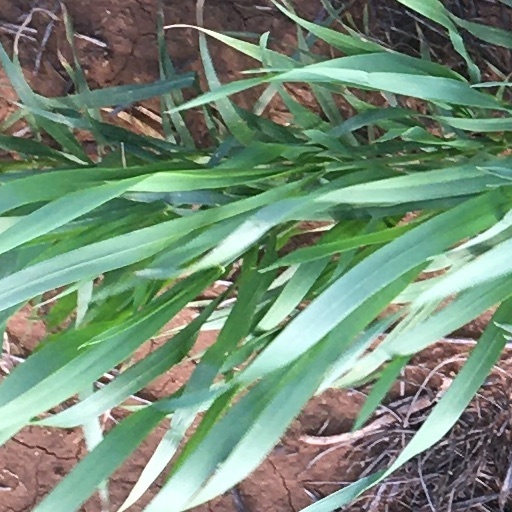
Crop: wheat